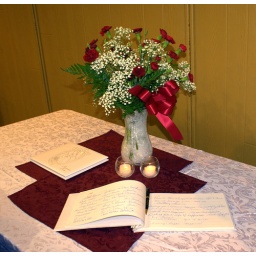
Decor by Lin the sign in guest book by Maureen Littlewood